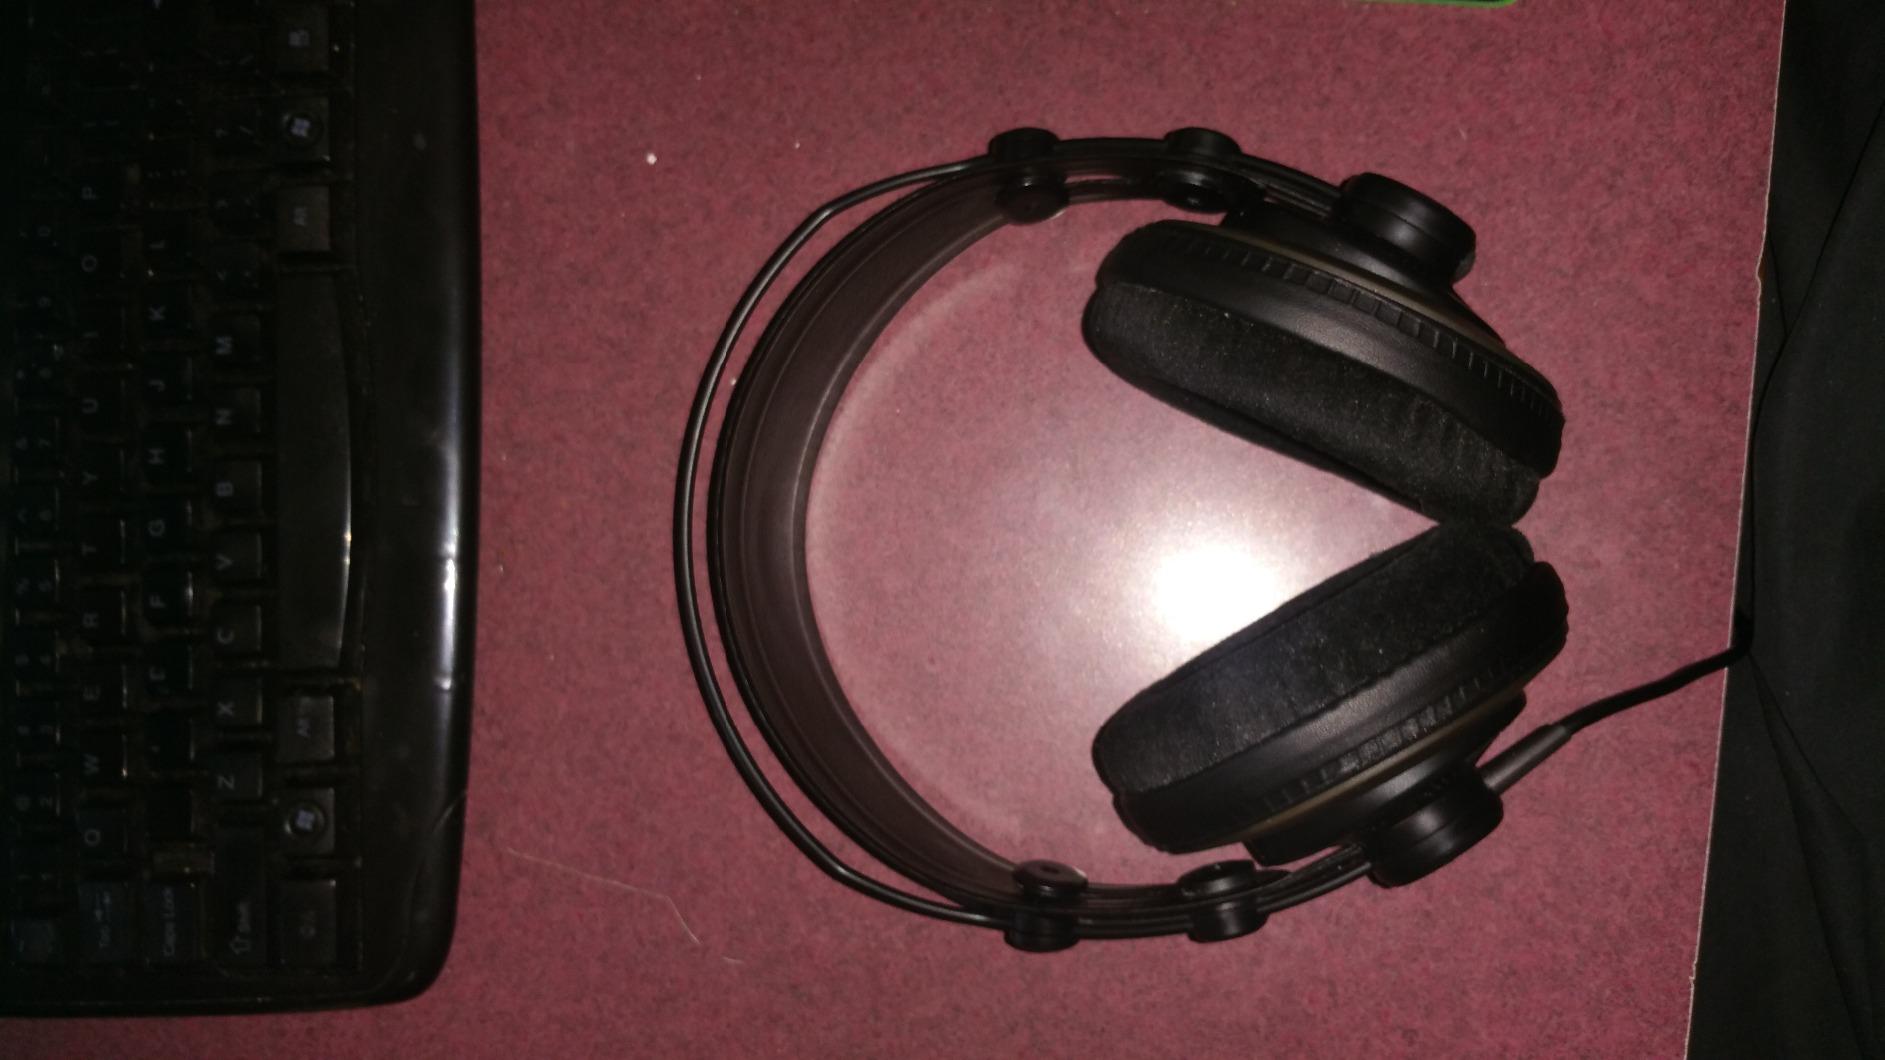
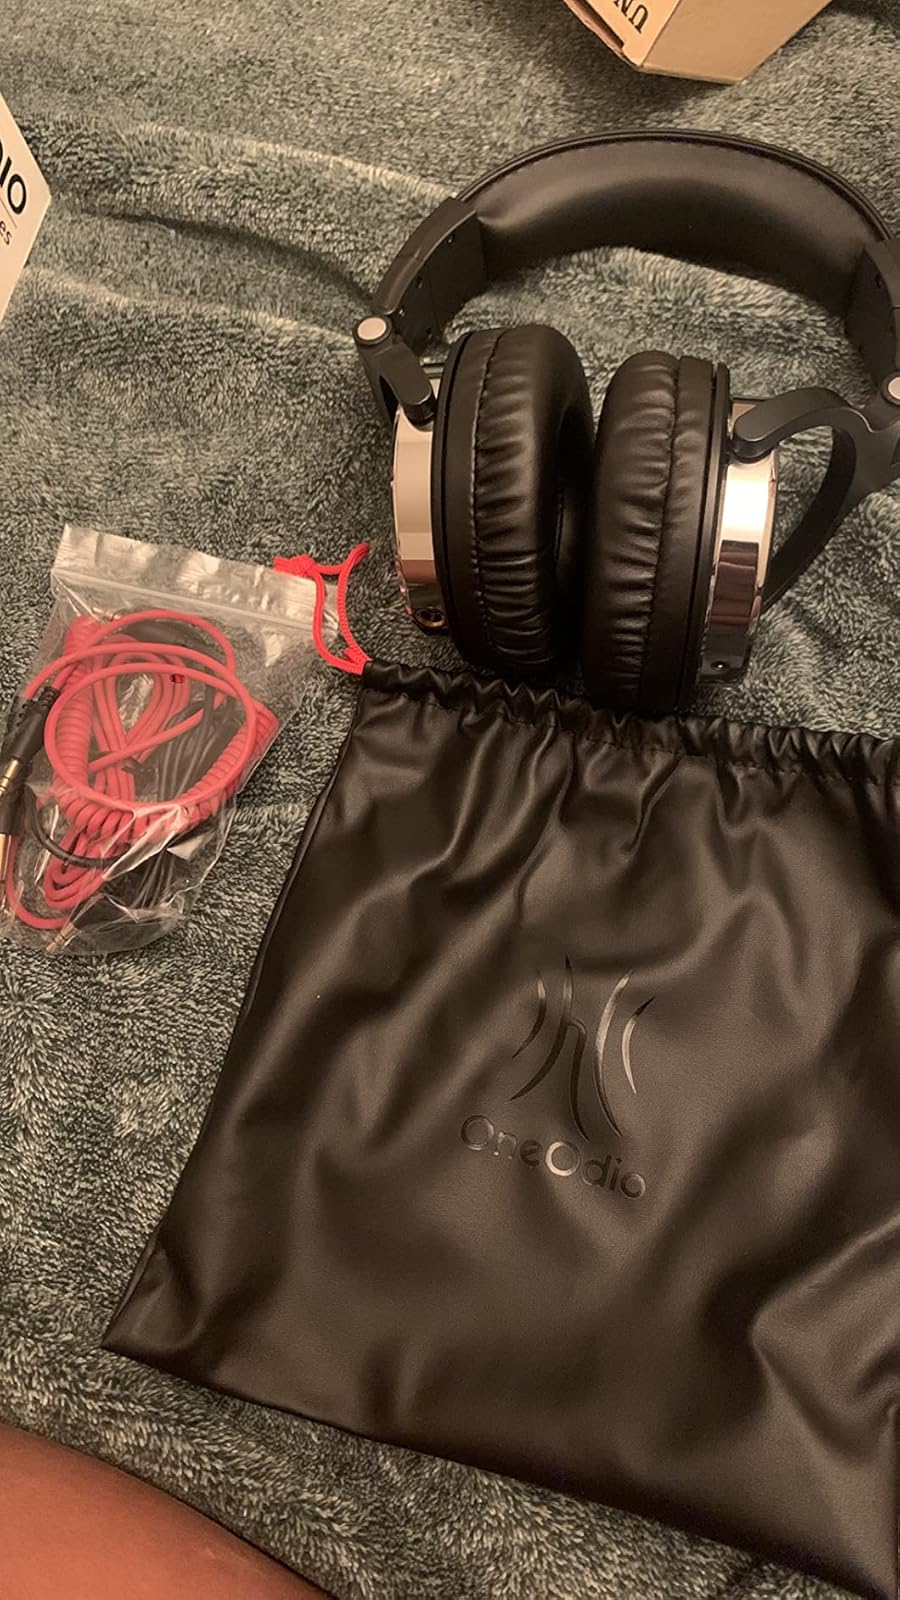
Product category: headphones
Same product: no